2013 Chilean general election

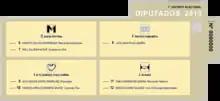
Ballot used in the deputies election.

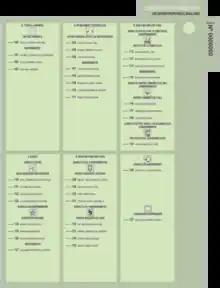
Ballot used in the regional board election in Magallanes province

"Provisional results including 99.92% of ballot boxes." There were 41,349 ballot boxes for the regional boards election. The results above are a revised count made by the polling officers the following day.